Liván Hernández

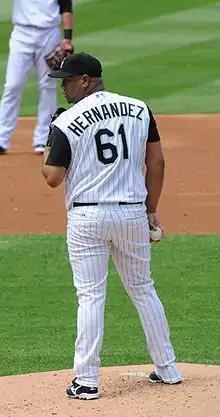
Hernández with the Rockies in 2008.

On August 6, Hernández was claimed off waivers by the Colorado Rockies. He posted a record of 3–3 with an 8.03 ERA and 13 strikeouts in innings across eight starts with the Rockies.